Igor Astarloa

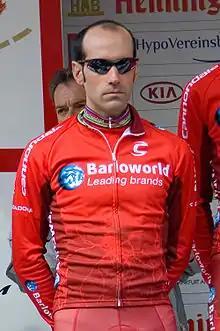
Astarloa at the 2006 Rund um den Henninger Turm

Igor Astarloa Askasibar (born March 29, 1976) is a retired cyclist from Spain.